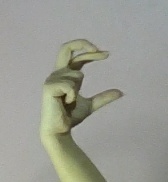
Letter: thal